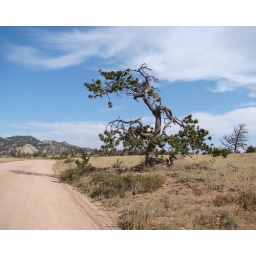
A weathered old pine tree in the Veedavoo mountain range.